Botulinum toxin

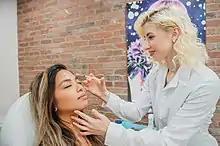
Doctor performing Botulinum toxin injection

The effect of botulinum toxin type-A on reducing and eliminating forehead wrinkles was first described and published by Richard Clark, MD, a plastic surgeon from Sacramento, California. In 1987 Clark was challenged with eliminating the disfigurement caused by only the right side of the forehead muscles functioning after the left side of the forehead was paralyzed during a facelift procedure. This patient had desired to look better from her facelift, but was experiencing bizarre unilateral right forehead eyebrow elevation while the left eyebrow drooped, and she constantly demonstrated deep expressive right forehead wrinkles while the left side was perfectly smooth due to the paralysis. Clark was aware that Botulinum toxin was safely being used to treat babies with strabismus and he requested and was granted FDA approval to experiment with Botulinum toxin to paralyze the moving and wrinkling normal functioning right forehead muscles to make both sides of the forehead appear the same. This study and case report of the cosmetic use of Botulinum toxin to treat a cosmetic complication of a cosmetic surgery was the first report on the specific treatment of wrinkles and was published in the journal "Plastic and Reconstructive Surgery" in 1989. Editors of the journal of the American Society of Plastic Surgeons have clearly stated "the first described use of the toxin in aesthetic circumstances was by Clark and Berris in 1989."